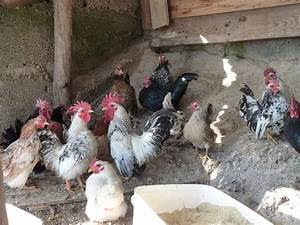
Label: chicken